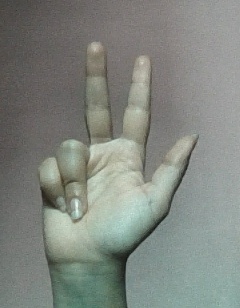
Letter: al